Fred Page

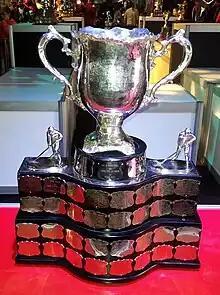
Silver bowl trophy with two large handles, mounted on a wide black plinth engraved with team names on silver plates

Page and NHL president Clarence Campbell announced a new tentative five-year agreement on August 19, 1966, with several proposed changes to the existing system, effective July 1, 1967. The direct sponsorship of junior teams by the NHL was to be phased out in the upcoming year, and no new sponsored players could be registered or be required to sign a contract restricting movement between teams. The agreement eliminated the A, B and C forms, which had angered the parents of amateur players and were the source of legal action threats when the professional team refused to release a player. Page succeeded in getting junior-aged players to be eligible for the NHL Amateur Draft once they graduate from junior hockey, or to be signed as a free agent in the year the player reaches his 20th birthday. The NHL agreed to pay development fees to the CAHA for the drafted players, and it allowed the CAHA to distribute the fees. The new agreement came at a time that also leveled the playing field for new NHL clubs in the 1967 NHL expansion.